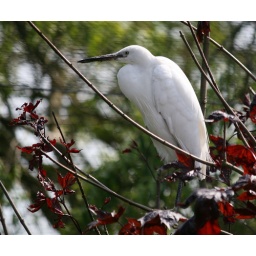
Small white egret in red leaved tree